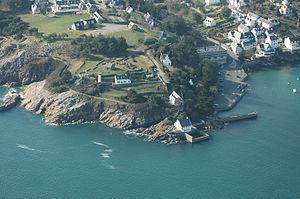
Port Manec'h est une station balnéaire du Finistère sud située sur la commune de Névez, à l’embouchure de l’Aven et du Bélon.
Le phare de Port Manec'h ou phare de Beg ar Vechen est situé sur la pointe du même nom à l’embouchure de la rivière Aven et face à celle de la rivière Bélon sur la commune de Névez.
Névez [neve] est une commune du Pays de l'Aven, en Basse Cornouaille, département du Finistère, dans la région Bretagne, en France.